Kannur

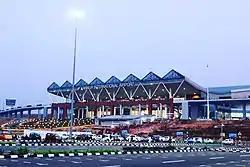
Kannur International Airport serves the city of Kannur

Kannur has a good road network connecting to Mangalore, Bangalore, Mysore, Kodagu and Cochin. The railway station is also well connected to all parts of India. The Kannur International Airport which is about 26 km from the city began operations on 9 December 2018 and is the fourth international airport in the state. Other nearby airports are at Calicut, Mysore and Mangalore.